Raised pavement marker

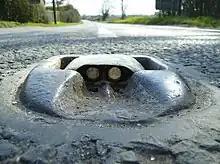
Retroreflective spheres set into a cat's eye in the UK

If marked on the road, the color should match the purpose according to European counterparts. Also, fluorescent yellow markers are used to indicate temporary lanes during roadworks on major roads in Japan.